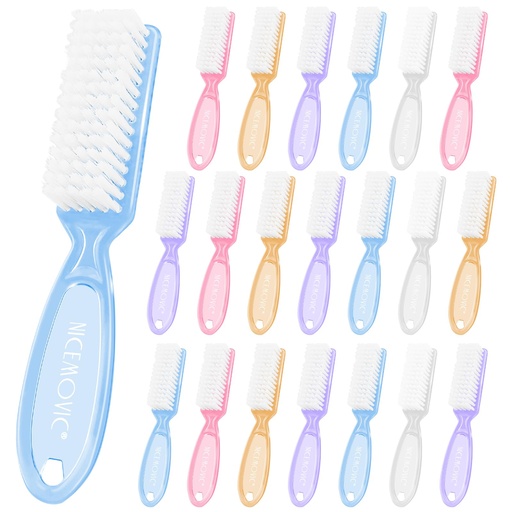
NICEMOVIC 20 Pcs Nail Brush for Cleaning Fingernails, Handle Grip Nail Scrubber Brush, Hand Fingernail Cleaner Brush Manicure Tools Scrub Cleaning Brushes, Use for Toe and Nail Cleaning (Clear)
Brand: NICEMOVIC
Category: Health & Beauty > Personal Care > Cosmetics > Cosmetic Tools > Nail Tools